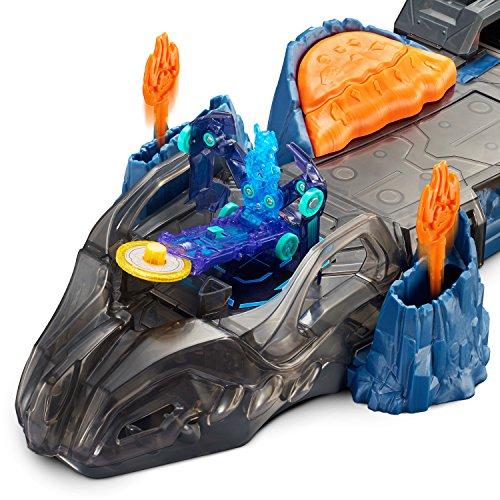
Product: Screechers Wild Fossil Fire Stunt Set
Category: Toys & Games | Play Vehicles | Pull Back Vehicles
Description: Race, stunt, and win with the Screechers Wild fossil fire stunt set.
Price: $23.91
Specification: ProductDimensions:36.4x10x3.8inches|ItemWeight:4.05pounds|ShippingWeight:4.05pounds(Viewshippingratesandpolicies)|ASIN:B07BS3WVQH|Itemmodelnumber:US683161|Manufacturerrecommendedage:6-18years